Cologne

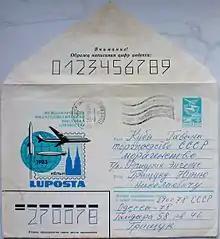
Soviet letter's envelope in honor of the Internationale Philatelic Exhibition "LUPOSTA" in Cologne in 1983

Despite Cologne's status as the largest city in the region, nearby Düsseldorf was chosen as the political capital of the federated state of North Rhine-Westphalia. With Bonn being chosen as the provisional federal capital ("provisorische Bundeshauptstadt") and seat of the government of the Federal Republic of Germany (then informally West Germany), Cologne benefited by being sandwiched between two important political centres. The city became–and still is–home to a number of federal agencies and organizations. After reunification in 1990, Berlin was made the capital of Germany.